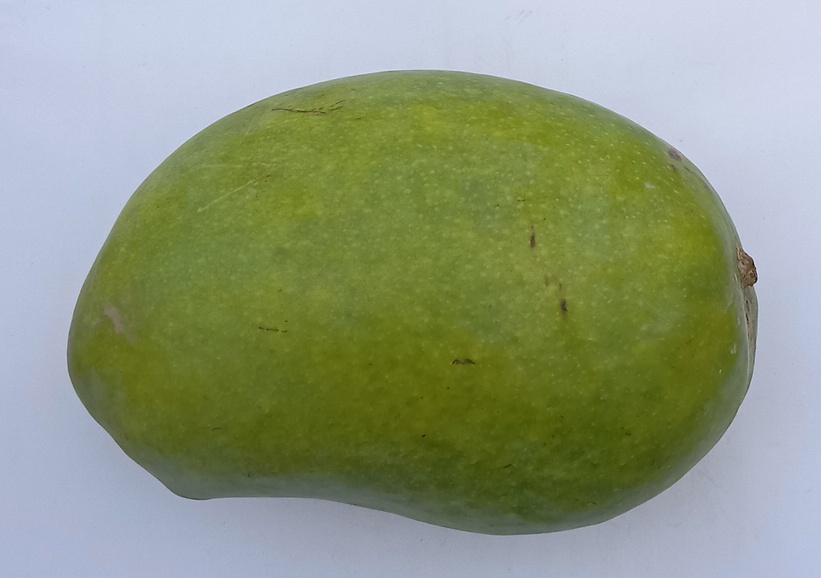
Mango variety: Chaunsa (White)